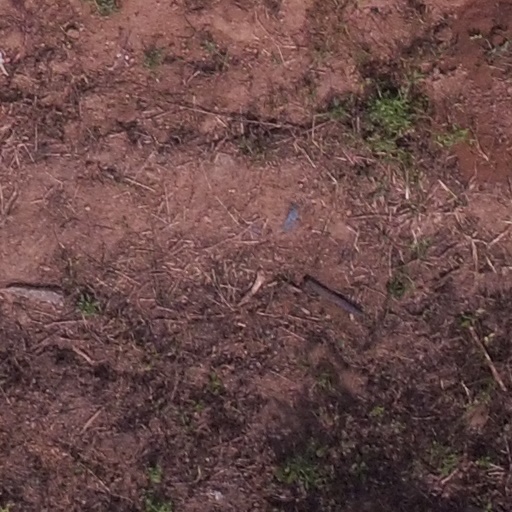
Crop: maize; corn